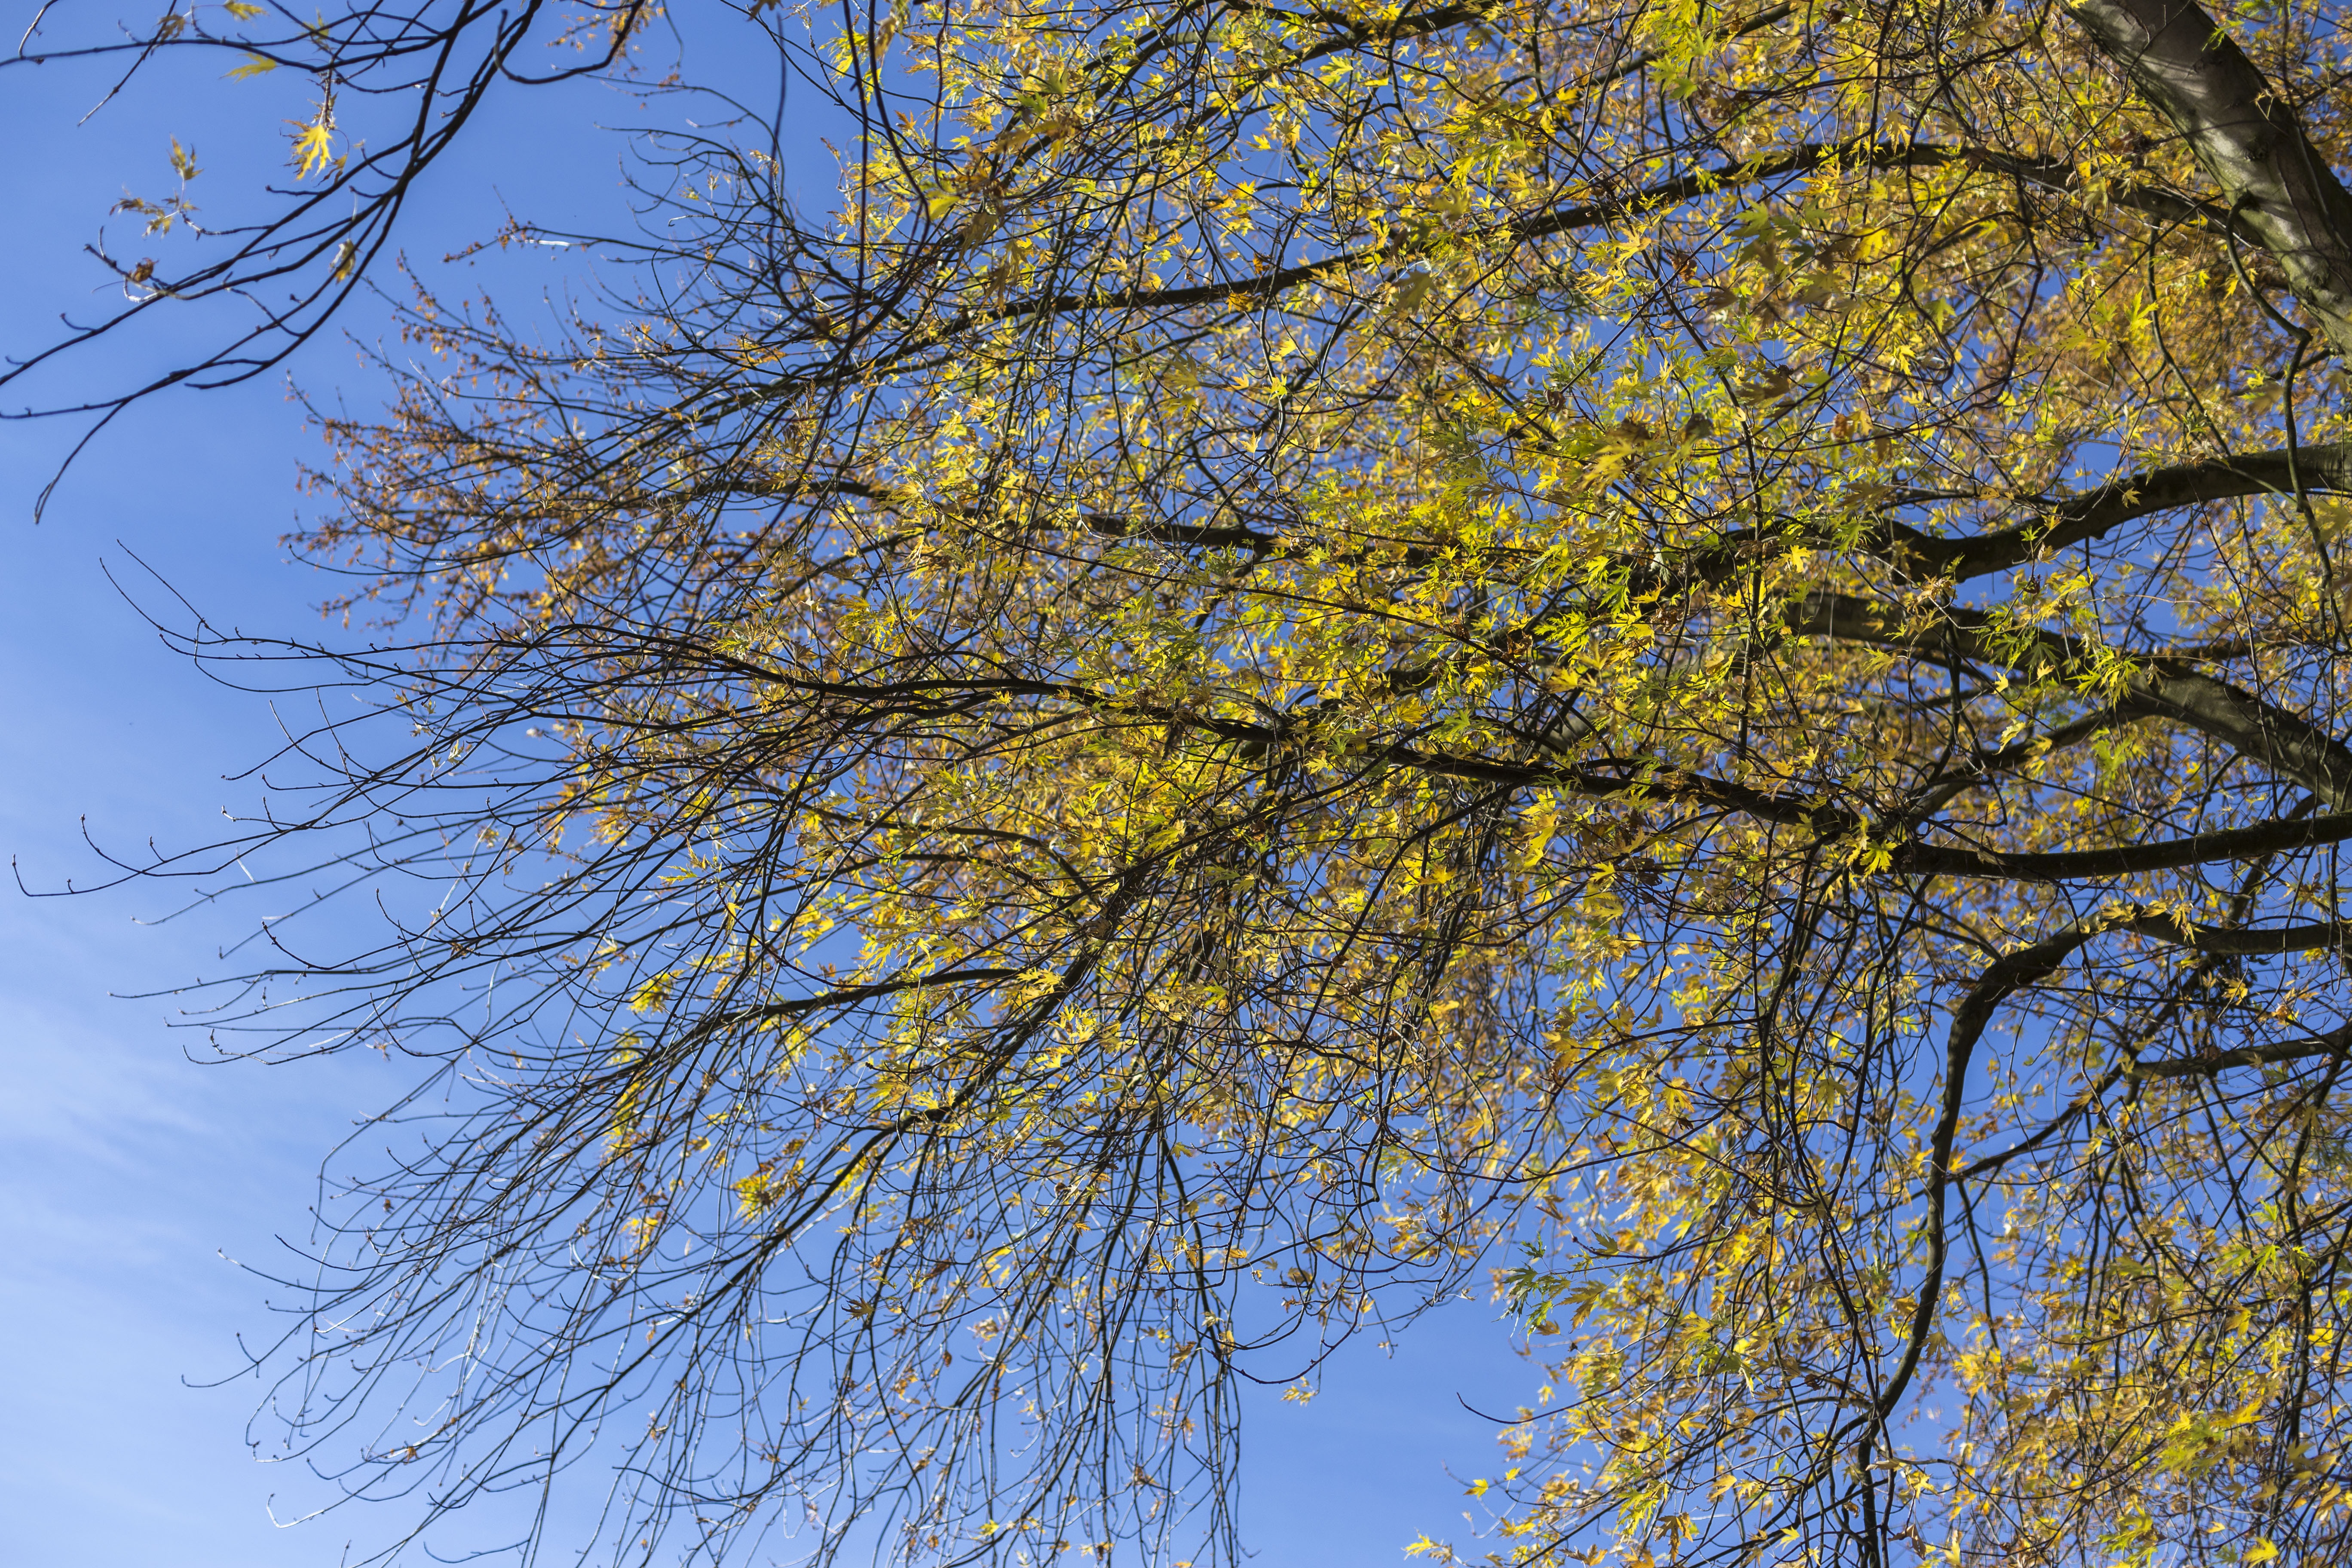
tree, nature, branch, plant, sky, sunlight, leaf, golden, red, color, birch, autumn, colorful, season, emerge, leaves, gold, deciduous, fall color, fall foliage, larch, golden autumn, late autumn, flowering plant, maidenhair tree, woody plant, land plant